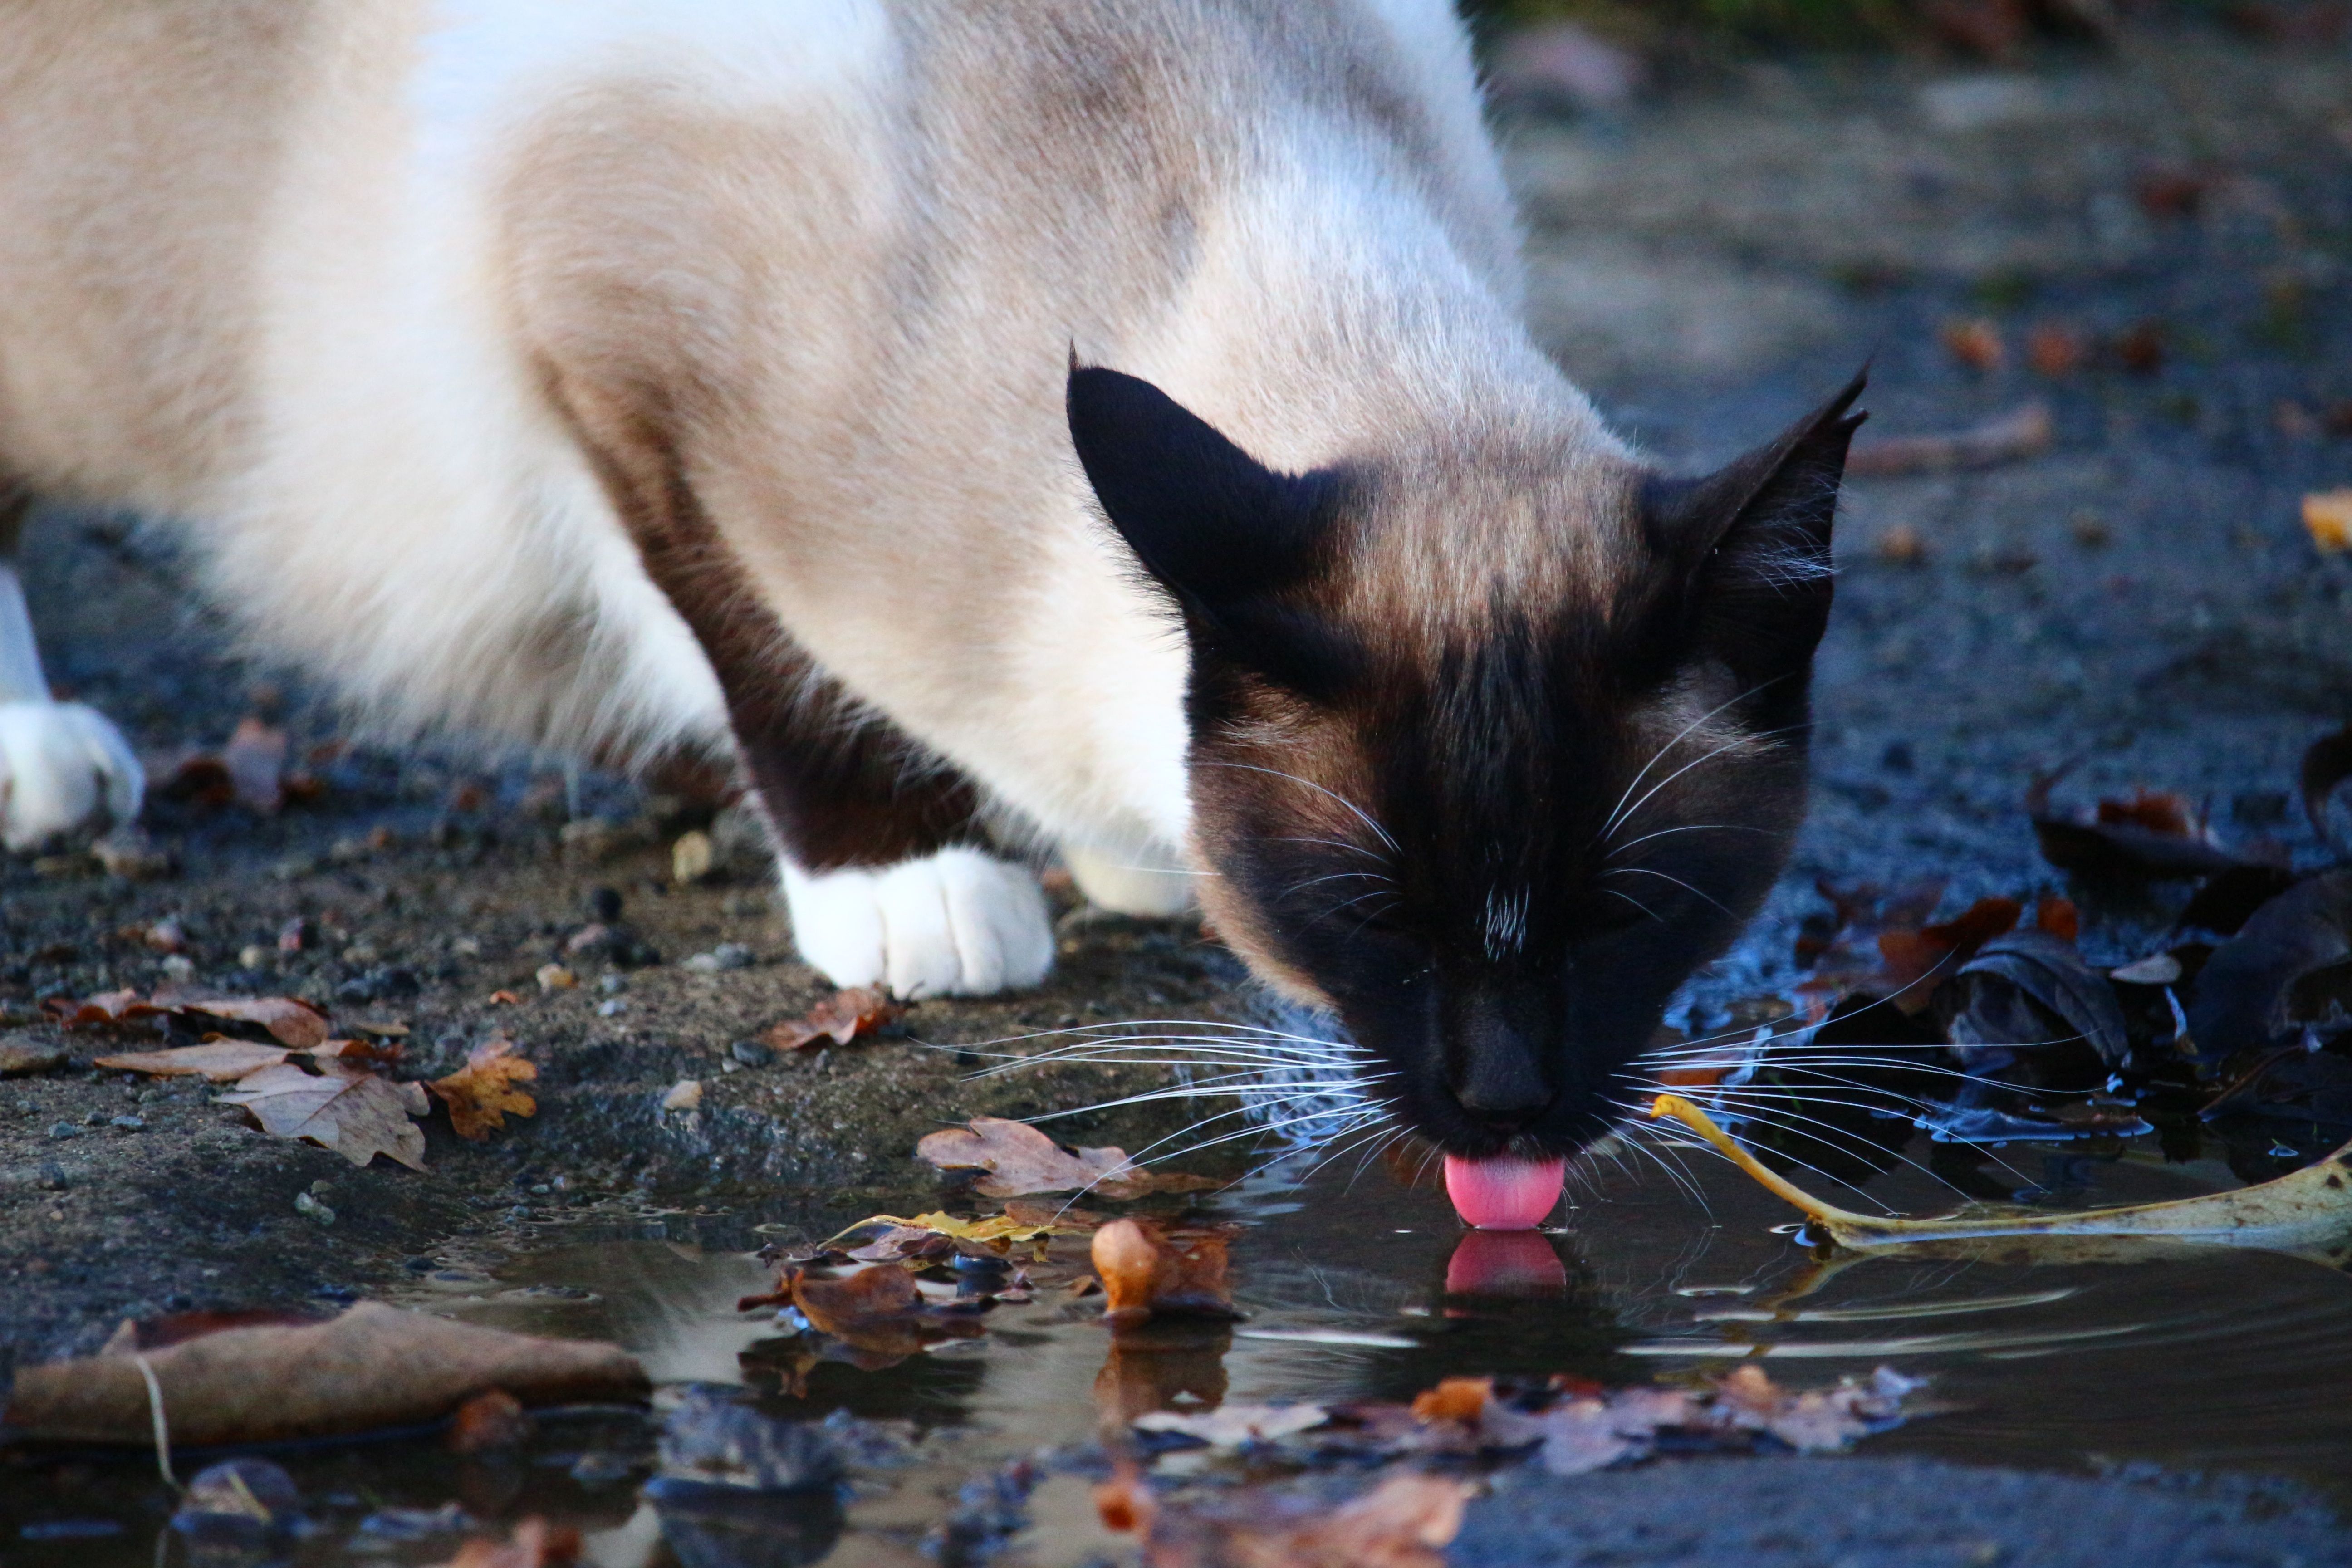
water, kitten, cat, puddle, mammal, drink, fauna, whiskers, vertebrate, tongue, siamese cat, small to medium sized cats, cat like mammal